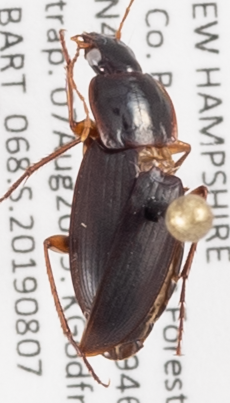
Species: Calathus ingratus
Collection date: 2019-08-07
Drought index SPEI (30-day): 0.264
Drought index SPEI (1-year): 1.13
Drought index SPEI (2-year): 0.88